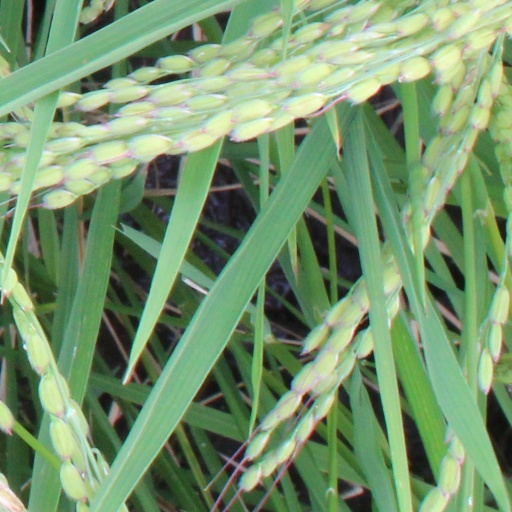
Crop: rice